Mahakala

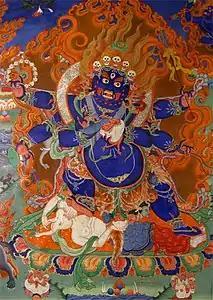
Six-Armed Mahakala, Likir Gompa, Ladakh

Nyingshuk came from Khyungpo Nenjor, the founder of the Shangpa Kagyu, and spread to all the lineages (Sakya, Nyingma, and Gelug) and to the Kagyu lineages. There are also terma lineages of various forms of Six-Armed Mahakala. Nyinghsuk, though derived from the Shangpa, is not the major Shangpa one; it is in a dancing posture rather than upright, and is a very advanced Mahakala practice.